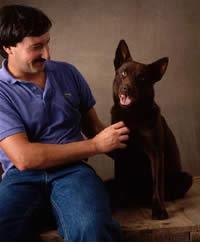
kelpie